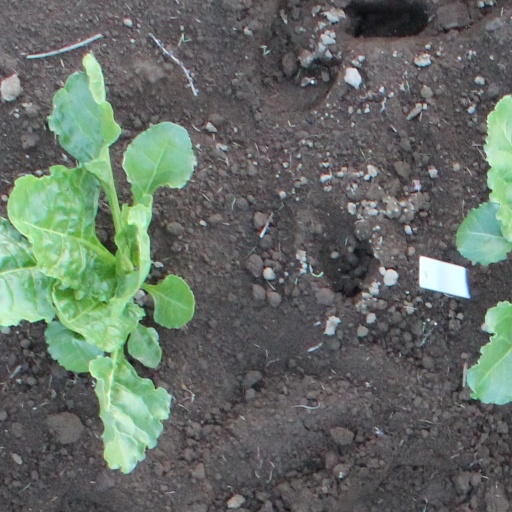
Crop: sugar beet